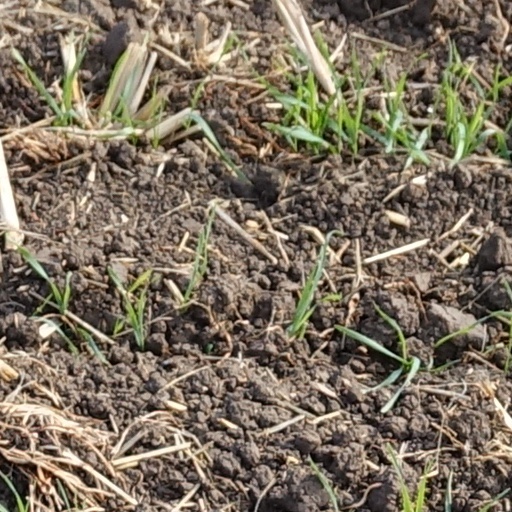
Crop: wheat